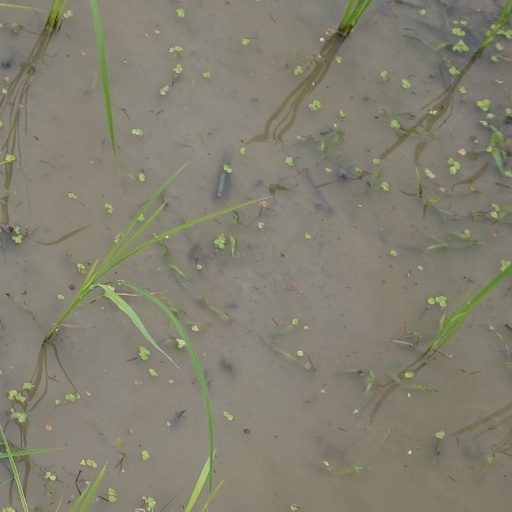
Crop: rice